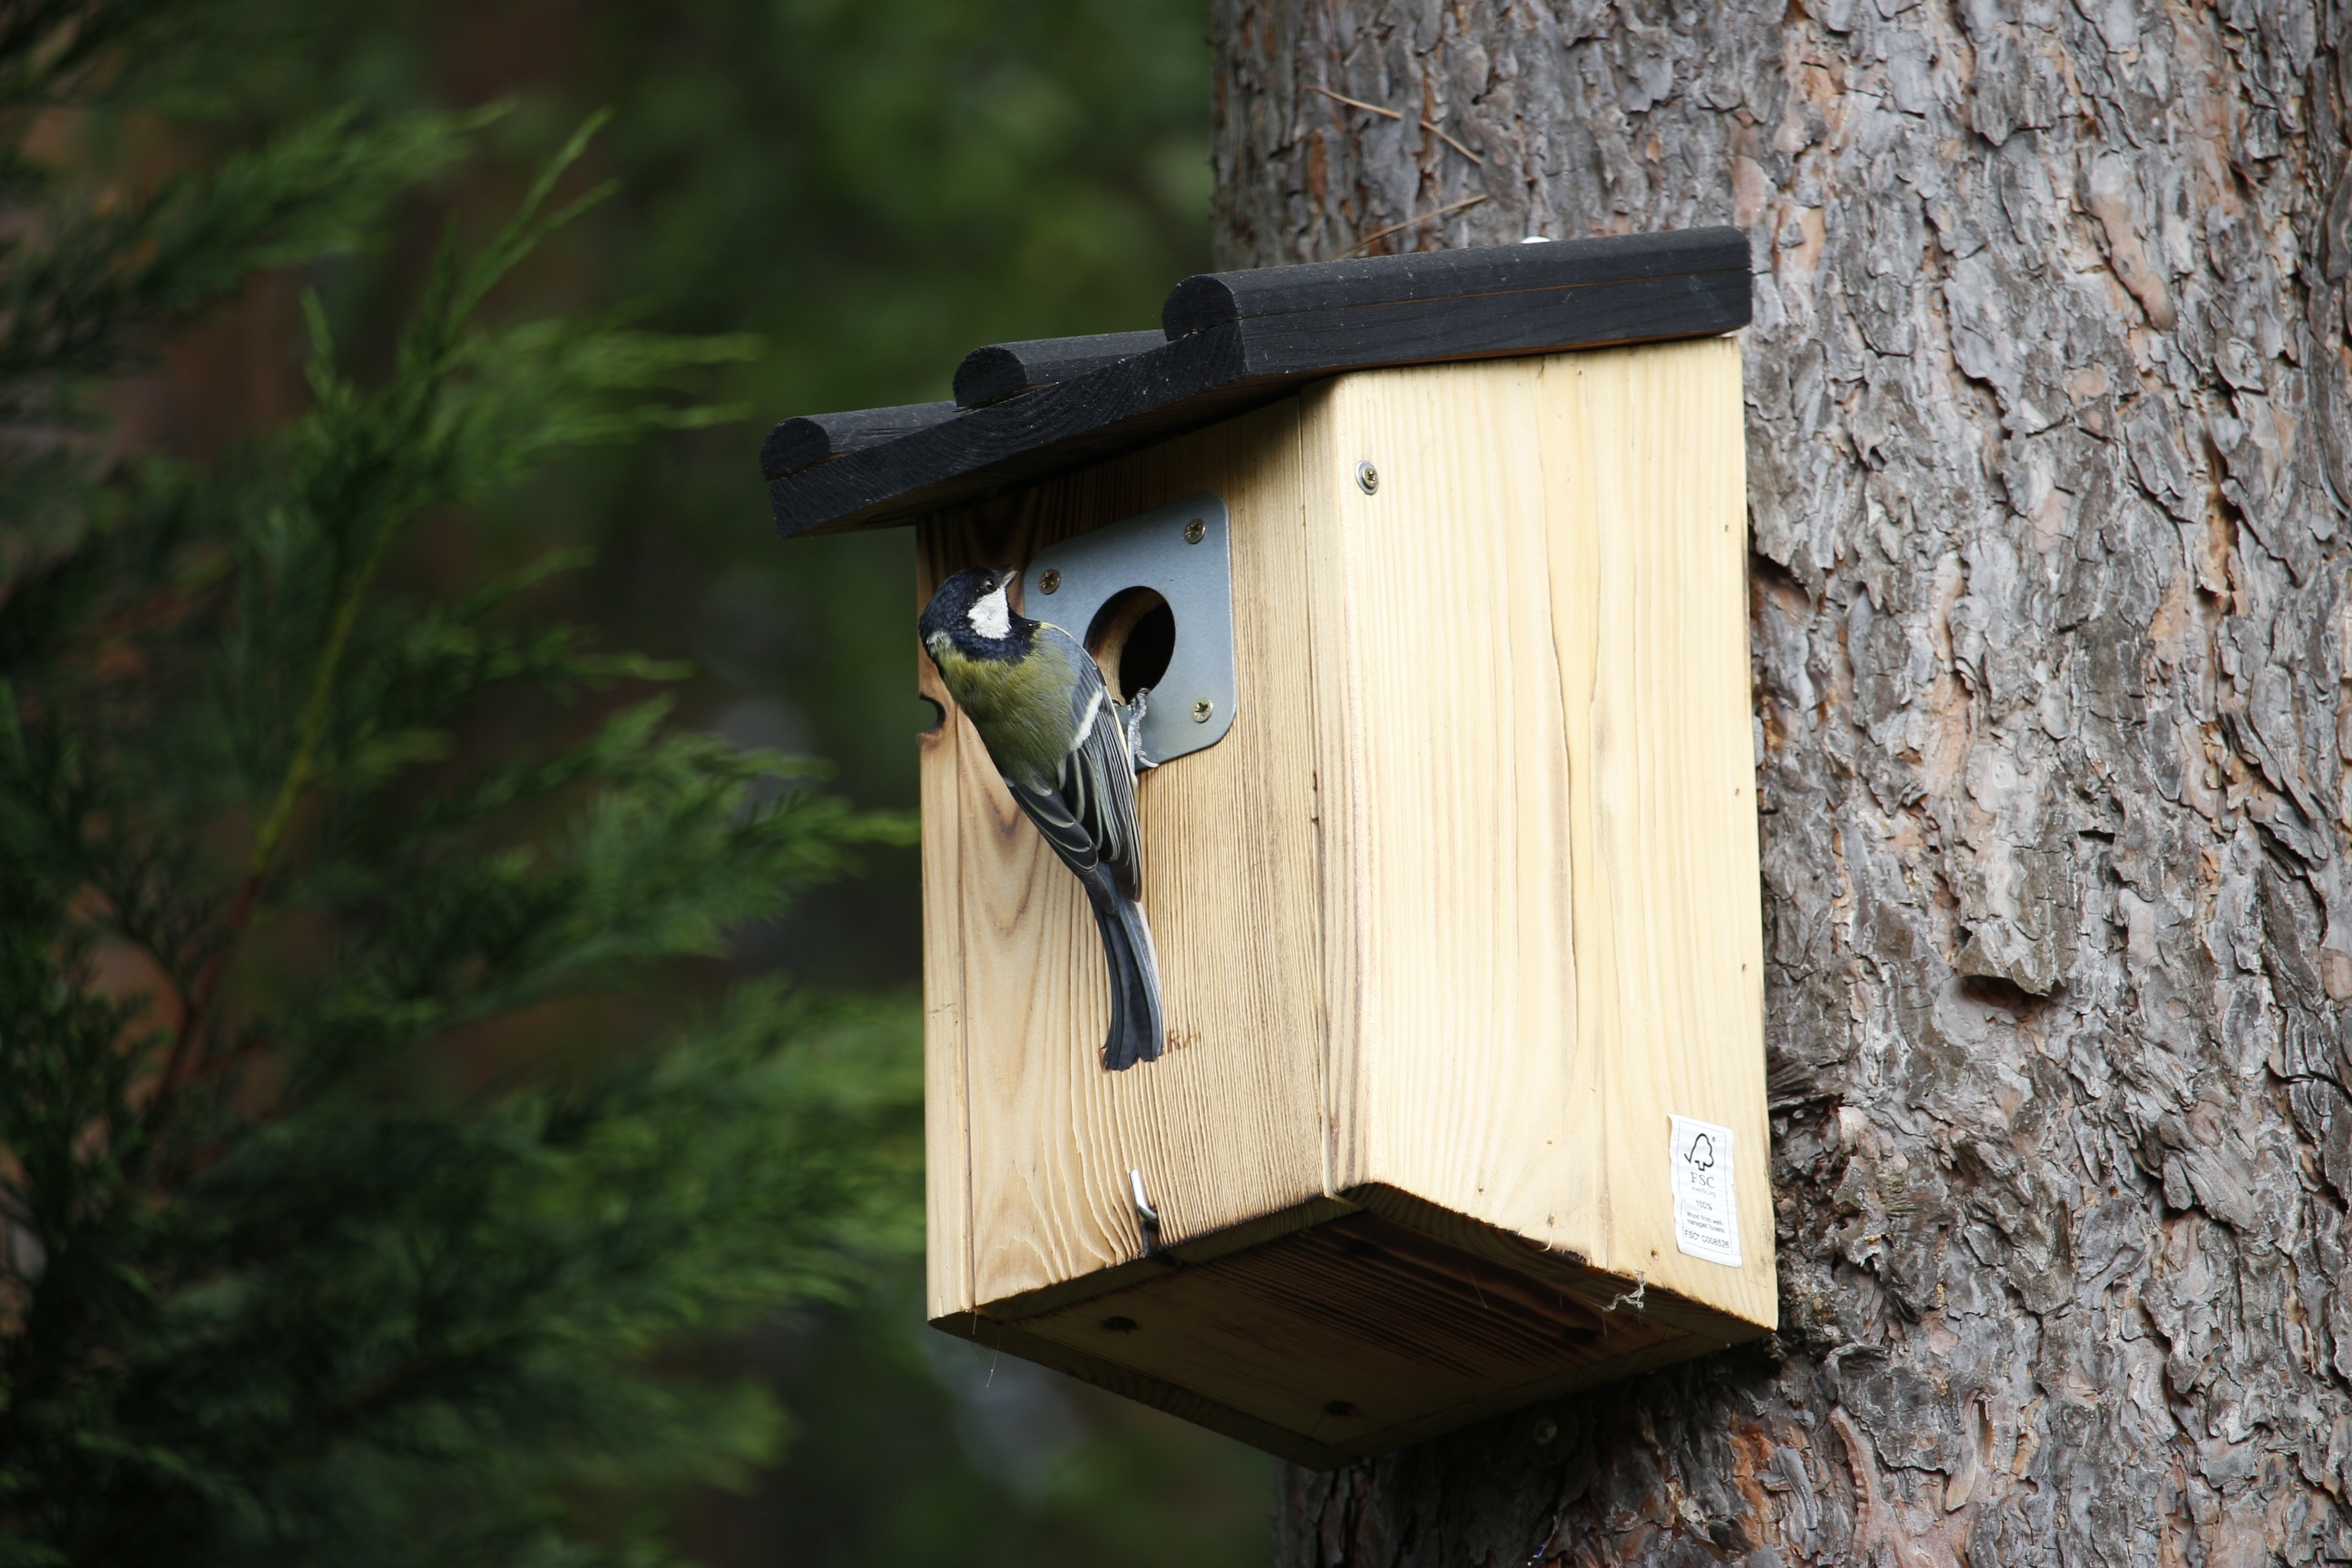
tree, nature, forest, bird, wood, animal, cute, feed, log, food, spring, garden, lighting, fauna, plumage, songbird, bird feeding, nest, bluebird, birdhouse, tit, breed, aviary, hatchery, bird feeder, feeding place, depend, small bird, nesting place, einflugloch, incubator, perching bird